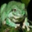
Label: frog